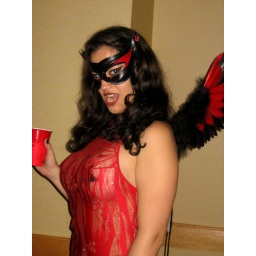
rawr! the girl in red (with wings)